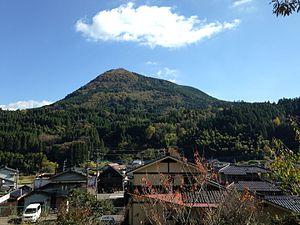
Kokonoe est un bourg du district de Kusu, dans la préfecture d'Ōita au Japon.